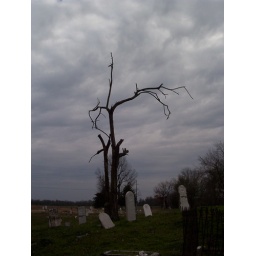
Just as I was coming back down the hill I turned and saw this tree against the gathering clouds.